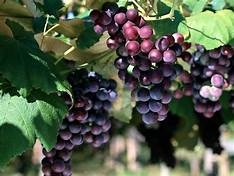
Label: grape